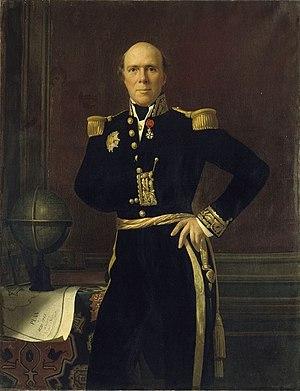
Portrait de l'amiral Charles Baudin (1784-1854) en grand uniforme. Portrait à mi-corps, debout et de face, en grande tenue d'amiral. Le visage a été retouché par Horace Vernet (1789-1863). Tableau réalisé après 1838, car la carte fait référence à la prise de Vera-Cruz au Mexique.
Charles Baudin, né en 1784 à Paris, mort en 1854 à Ischia, est un officier de marine français des XVIIIᵉ et XIXᵉ siècles.